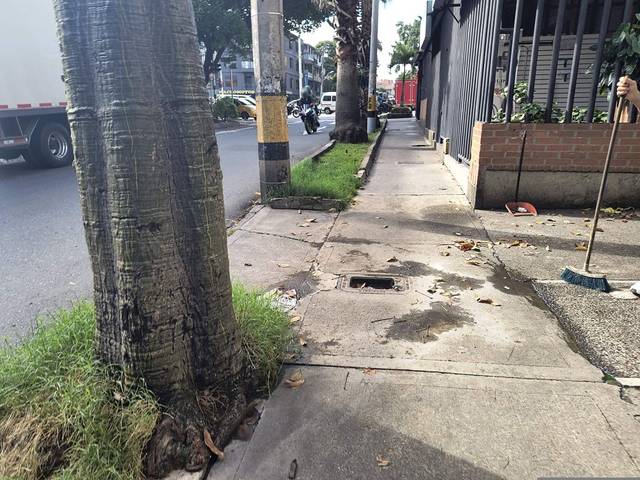
Region: Colombia
Coordinates: 6.25, -75.587